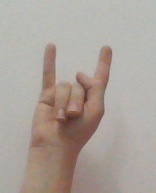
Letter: la